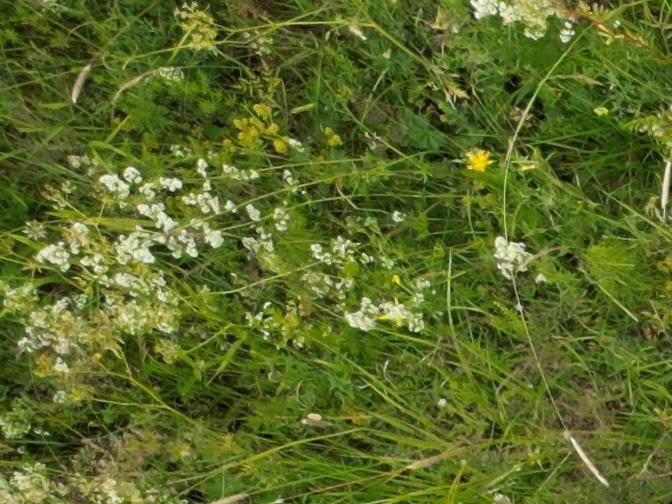
Flowers visible: yarrow flowers, yarrow flowers